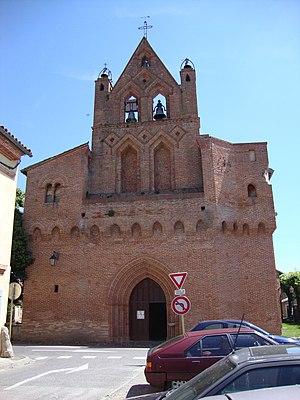
Plaisance-du-Touch (Haute-Garonne, Fr) église, façade
Cet article recense une partie des monuments historiques de la Haute-Garonne, en France.
La liste des églises de la Haute-Garonne recense de manière exhaustive les églises situées dans le département français de la Haute-Garonne.
Plaisance-du-Touch est une commune française située dans le département de la Haute-Garonne, en région Occitanie.